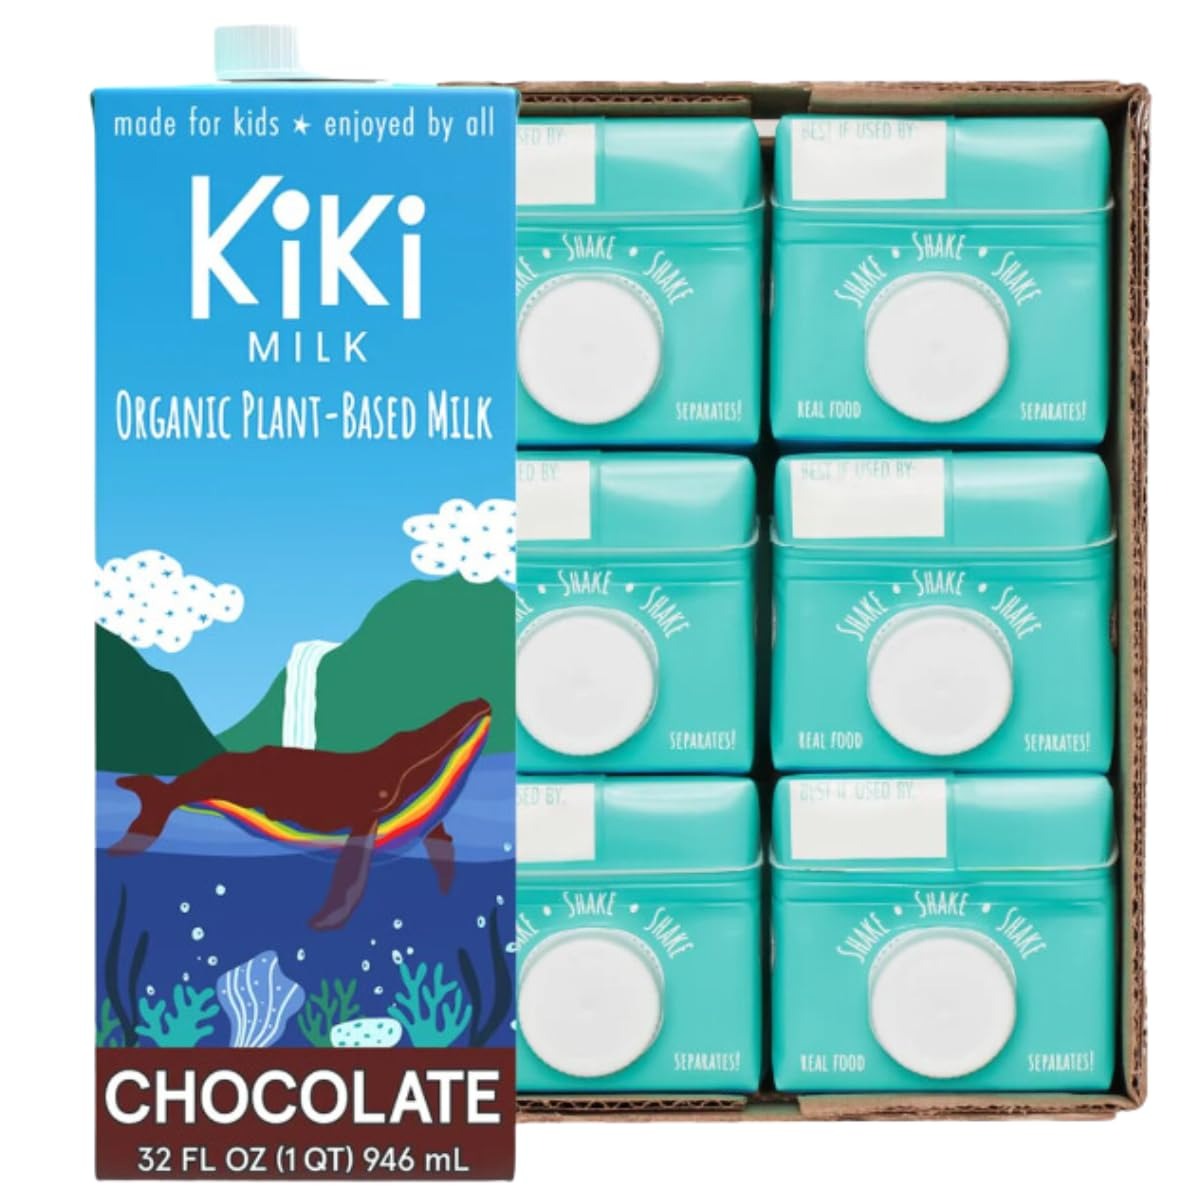
Item Name: Kiki Milk Plant Based Milk - Organic Chocolate Milk - Calcium & Magnesium Source - Gluten Free, Gum Free, GMO Free, Dairy Free, Soy Free, Glyphosate Free - Shelf Stable - (32 oz • Pack of 6)
Bullet Point 1: Plant Based: Our Plant-Based Milk, delivers a rich, creamy, and authentic milk taste while being a nutritious dairy-free, soy-free, gluten-free, glyphosate-free and non-GMO beverage. Enhanced with Calcium and Magnesium and crafted from plant-based ingredients, it provides an excellent source of these essential minerals for worry-free enjoyment, offering a genuine milk flavor experience with the benefits of plant-based nutrition.
Bullet Point 2: CERTIFIED ORGANIC: Kiki Milk is made with organic, plant-based whole foods and nourishing superfoods that are omega-rich and provide ample plant-based calcium and protein, and is certified USDA Organic, ensuring the highest quality glyphosate-free ingredients and environmentally responsible production methods for a truly wholesome and sustainable choice.
Bullet Point 3: SAFE FOR KIDS: Pediatrician-approved and designed with leading pediatricians and nutritionists, Kiki Milk is formulated to support the nutritional needs of growing kids. Although it's made for children, Kiki Milk is enjoyed by all ages, as adults are also going bonkers for its benefits, making it a great choice for the entire family!
Bullet Point 4: CLEAN LABEL: Kiki Milk boasts a clean label, containing zero additives such as gums, refined sugars, filler oils like rapeseed oil, natural flavors, glyphosate, or heavy metals. Additionally, Kiki Milk is a carbon neutral product, demonstrating its commitment to being kind to planet Earth.
Bullet Point 5: SHELF STABLE: With our shelf-stable packaging, Kiki Milk remains unspoiled and retains its full flavor for at least 12 months (or until the "Best if Used By" date) without the need for refrigeration or preservatives. This allows you to store it in your pantry or bring it along on your travels with ease.
Value: 192.0
Unit: Fl Oz

Price: 7.79